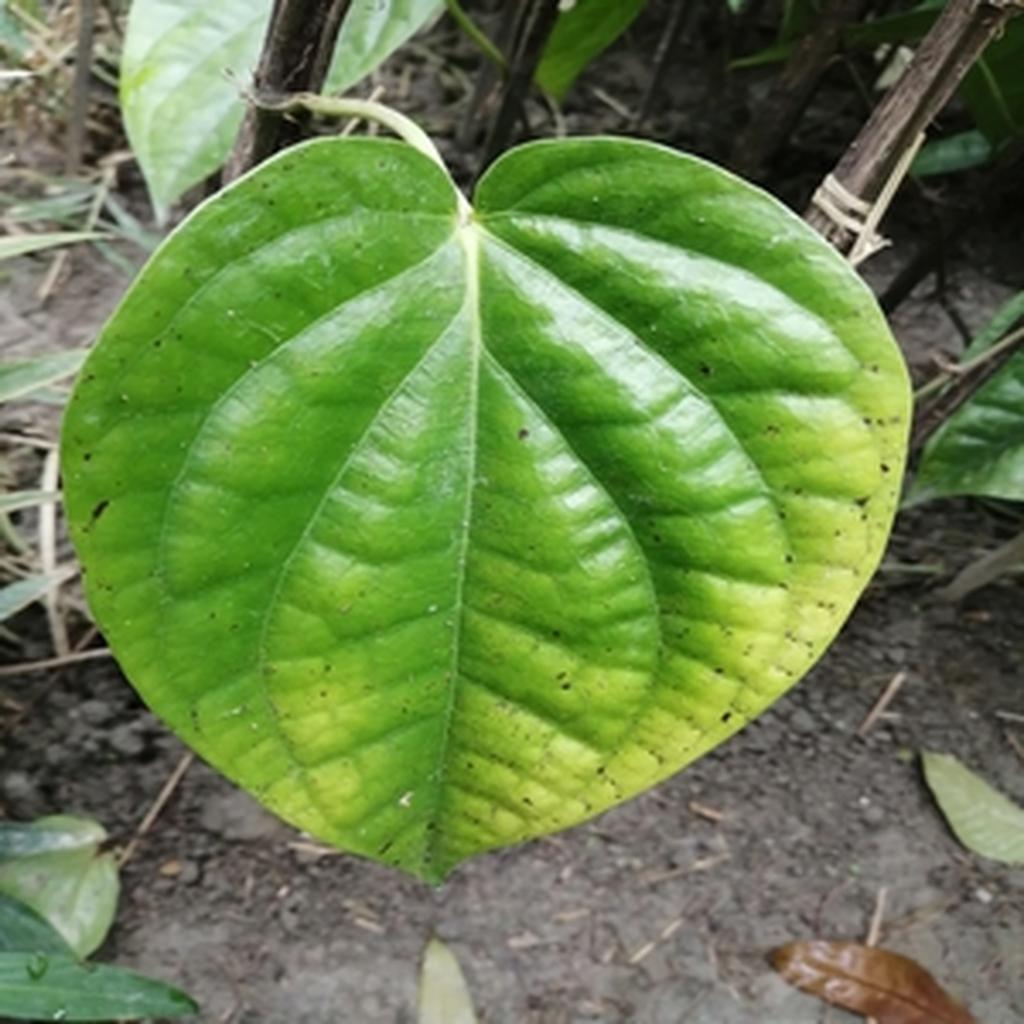
Label: Leaf_Spot